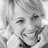
Emotion: happy